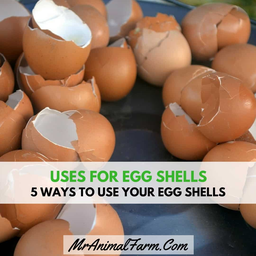
Label: trash